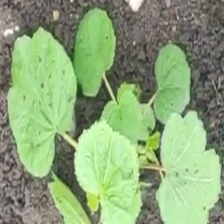
Weed species: Little_Mallow(Malva parviflora)